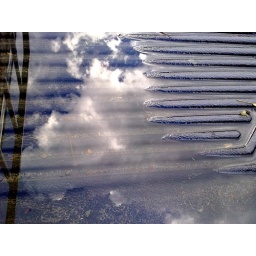
It's the reflection of the sky in some water gathered in a car I just liked the colours